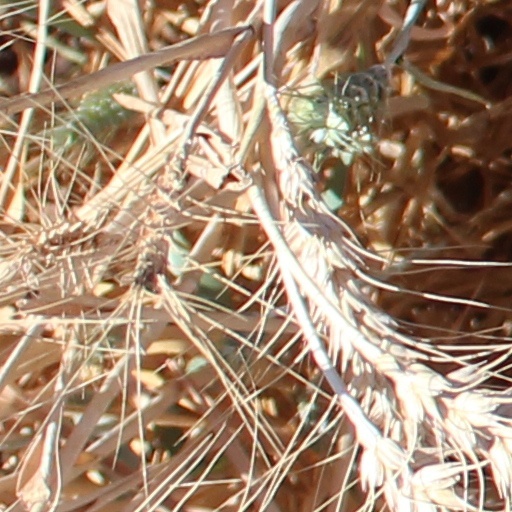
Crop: wheat